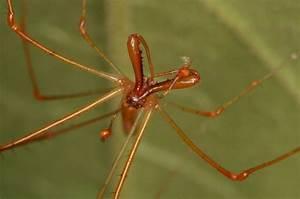
spider